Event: Typhoon Ruby
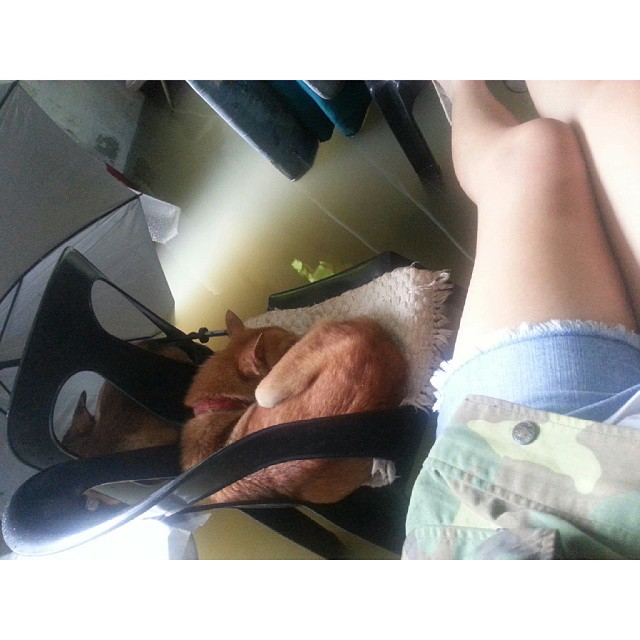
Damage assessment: damage